Torreya taxifolia

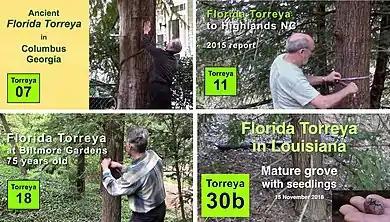

Prior to the rather sudden and extreme die-off mid 20th century, protection of Florida torreya against over-harvesting by humans was the only conservation action regularly suggested. By the time the die-off began, a state park already existed in a core part of the species range.